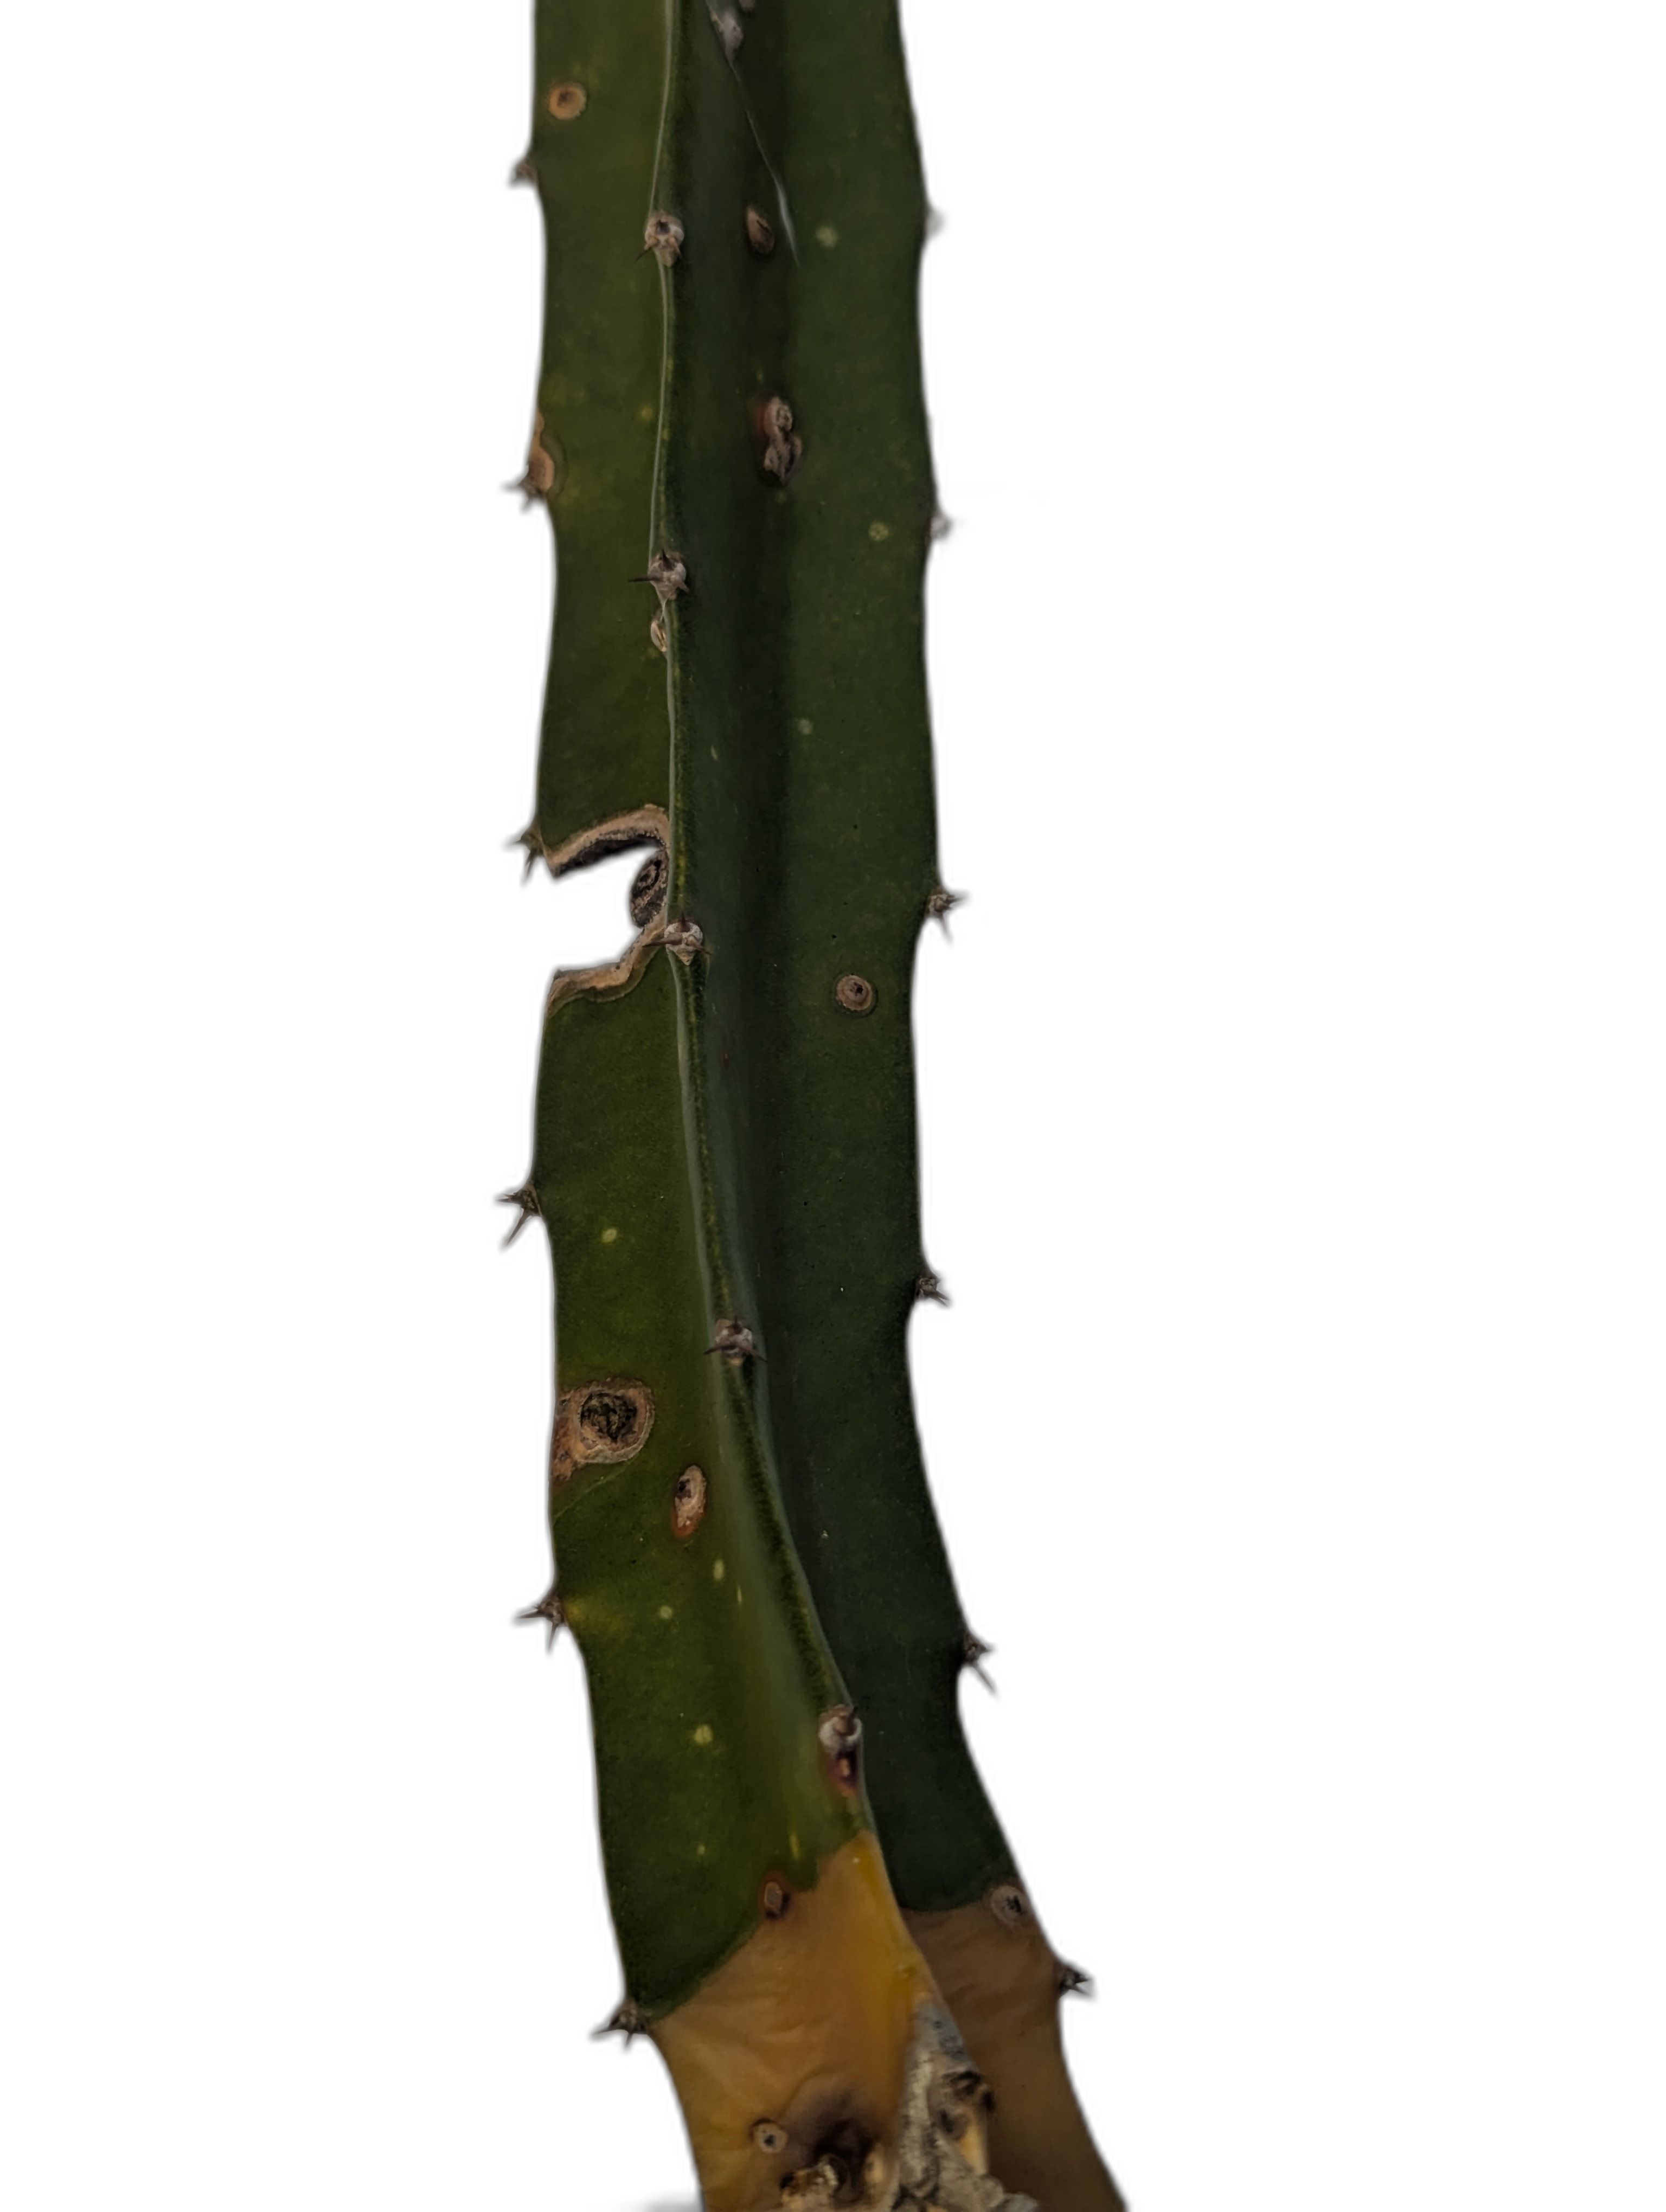
Label: Bad leaf